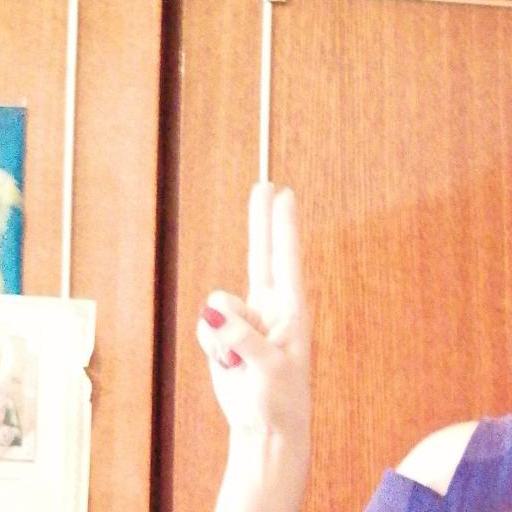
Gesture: two_up